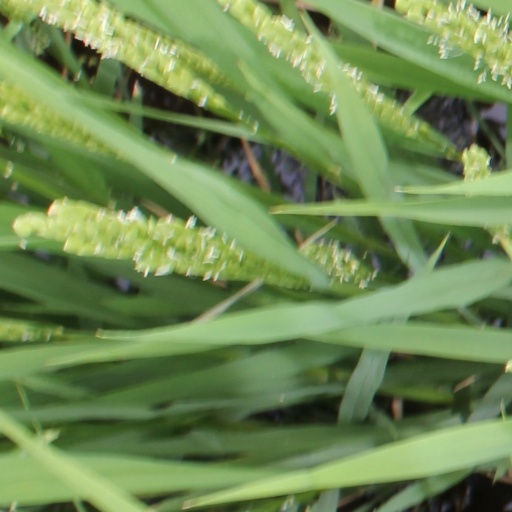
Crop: rice